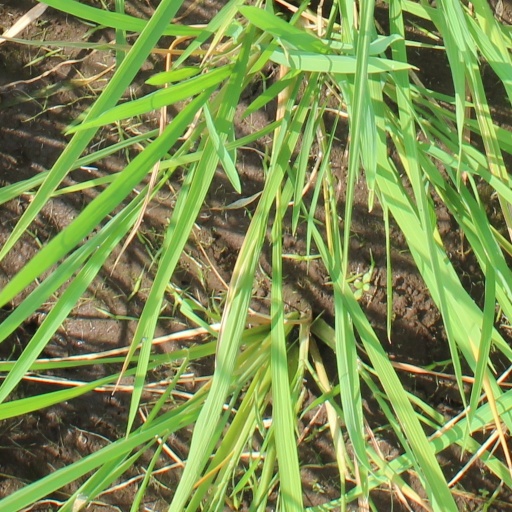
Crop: rice